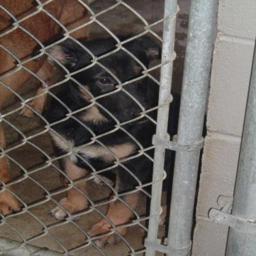
Animal: dogs